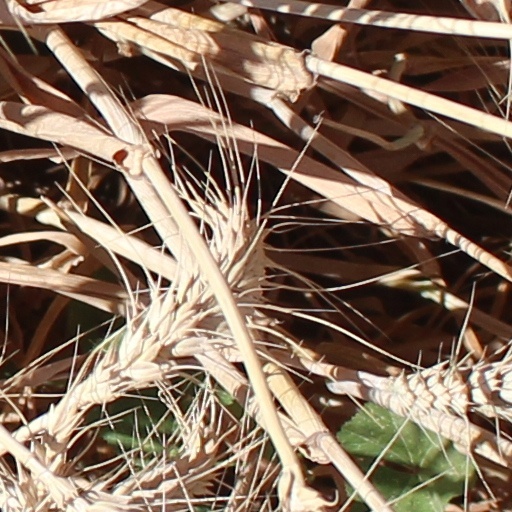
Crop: wheat